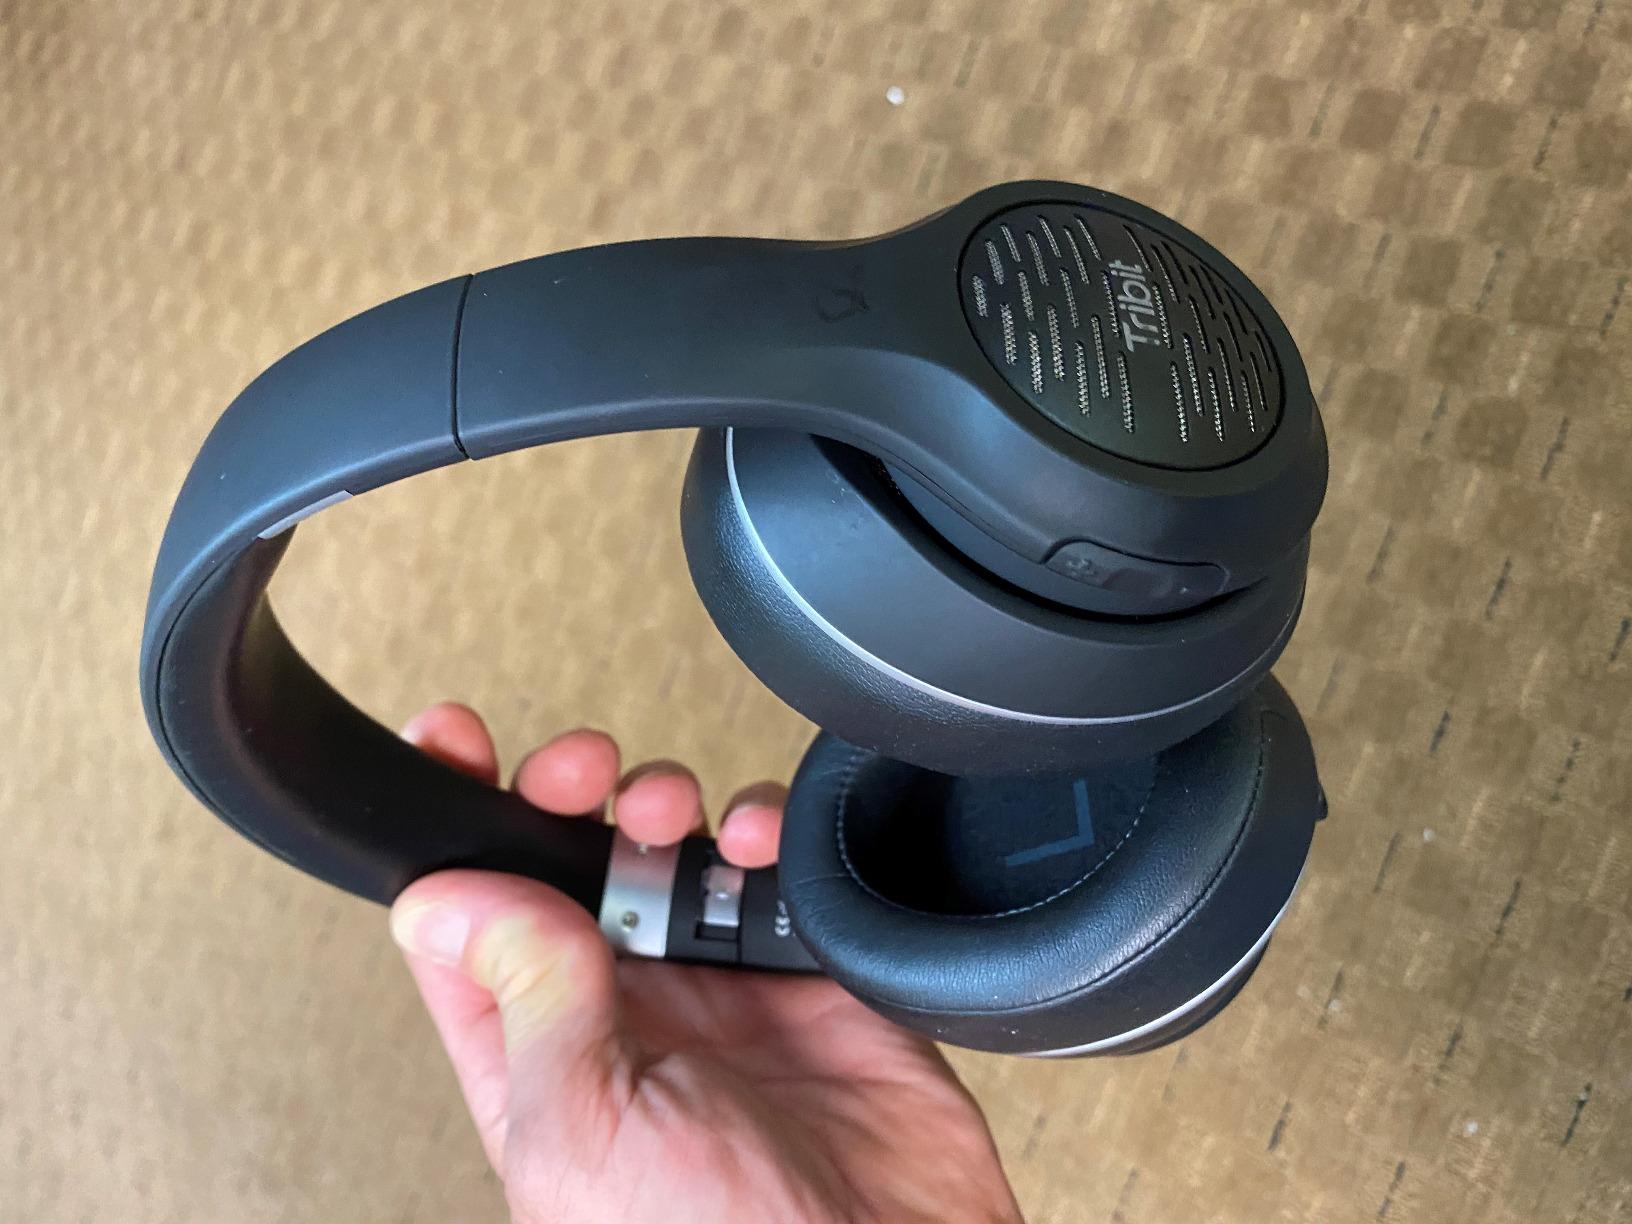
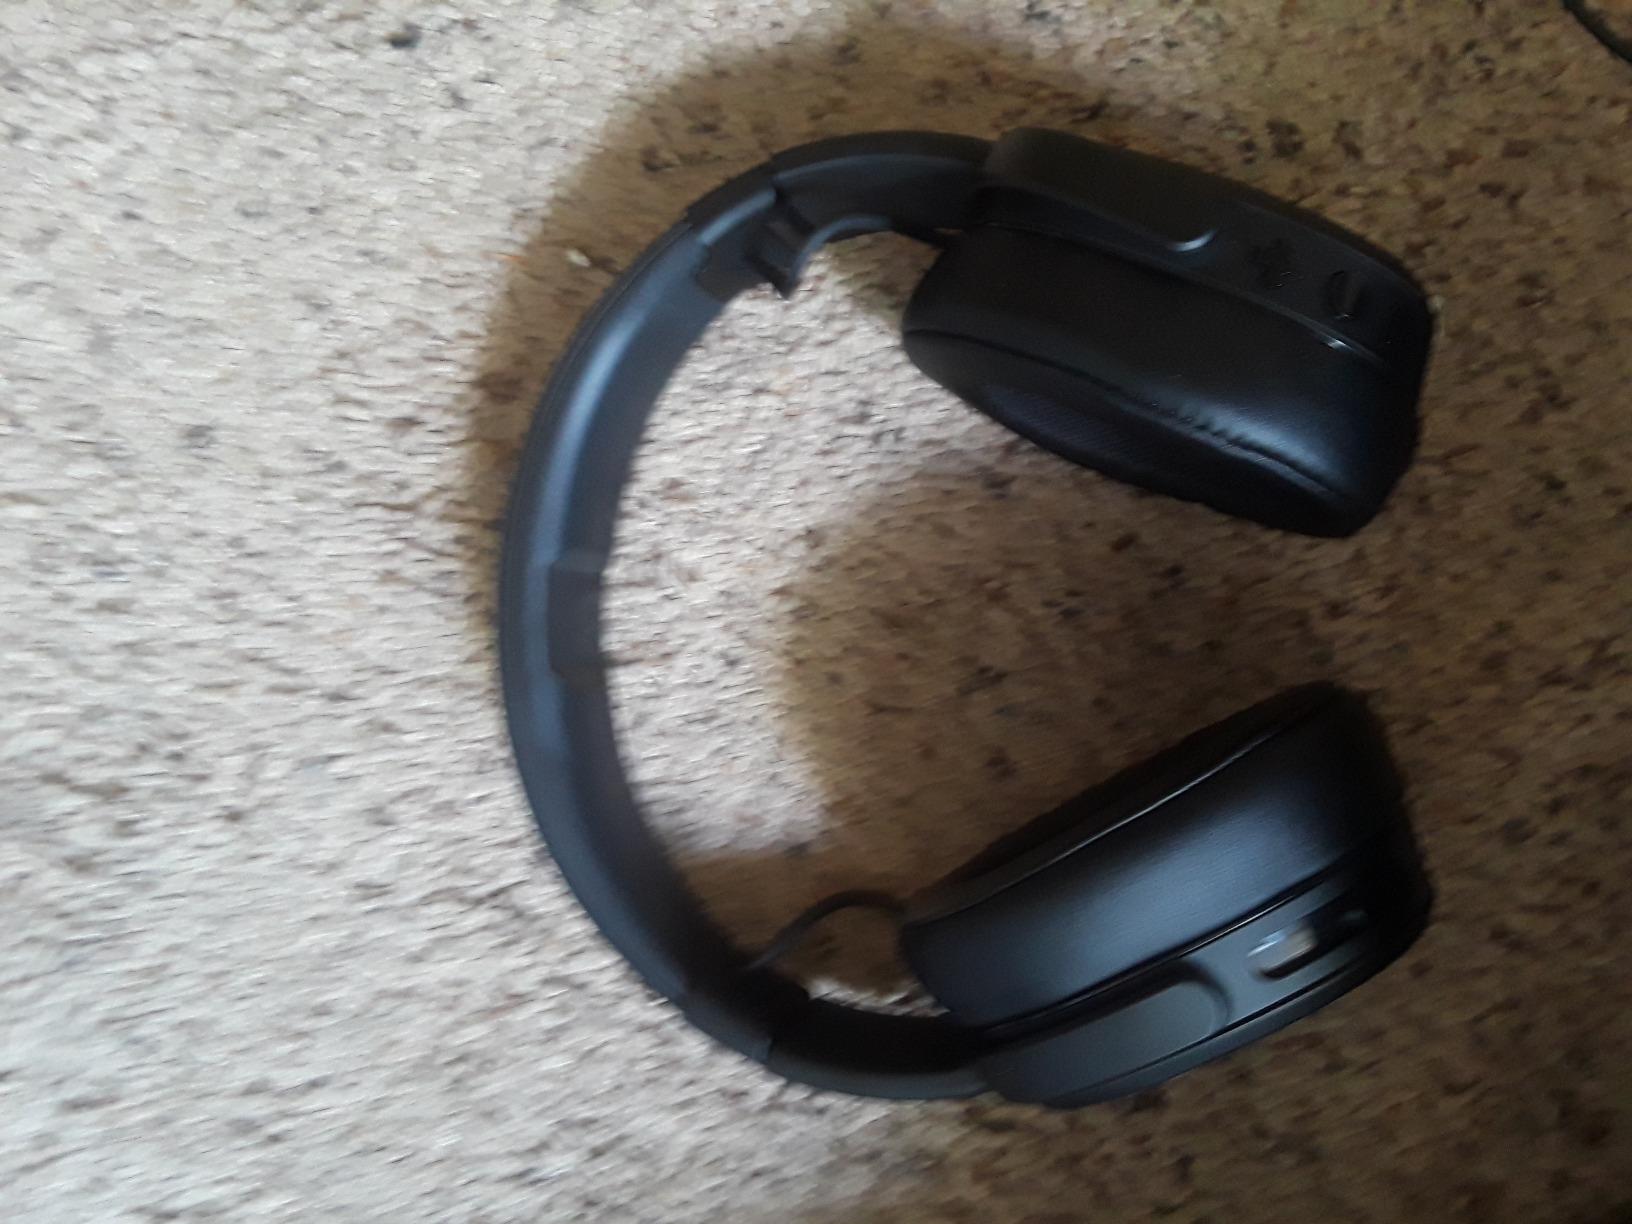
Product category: headphones
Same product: no